Dravidan (film)

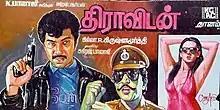
Poster

Dravidan is a 1989 Indian Tamil-language action film directed by R. Krishnamoorthy, starring Sathyaraj, Vidhyashree and Suparna Anand. It is a remake of the 1988 Malayalam film "Aryan". The film was released on 28 October 1989, Diwali day.